Star Trek uniforms

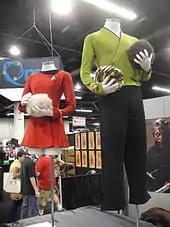
Lt. Uhura's red uniform and Captain Kirk's green shirt uniforms from the Original Series

On certain occasions, the characters would wear dress uniforms ("TOS:" first shown in "" and later used in "", "Space Seed", "Journey to Babel", and "The Savage Curtain") that are made of a shinier fabric, apparently a polyester satin, and decorated with gold piping and colored badges varying according to rank. Montgomery Scott's dress uniform, especially as seen in "The Savage Curtain", includes a Scottish tartan – specifically, the tartan of the Clan Scott, one of Scotland's oldest clans. Jumpsuits in the same colors with black undershirts were also worn, mostly by background characters.